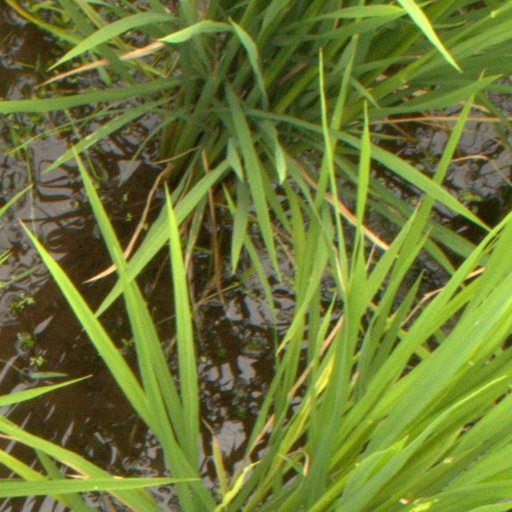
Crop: rice